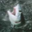
Label: shark